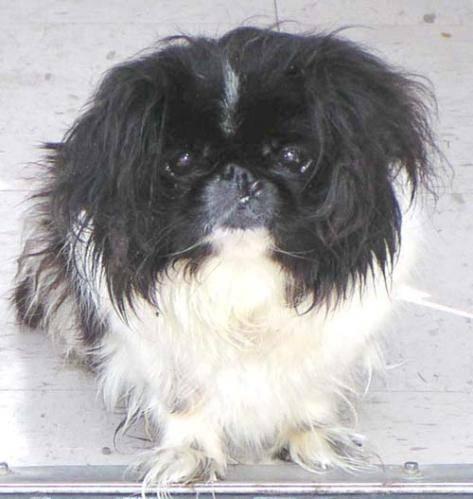
dog